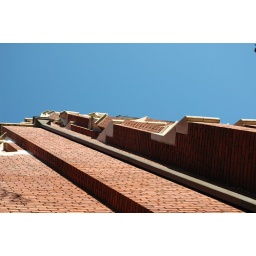
perspective in orange and blue